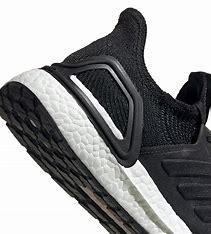
Brand: Adidas
Model: Ultra Boost 19